Vincenzo Peruggia

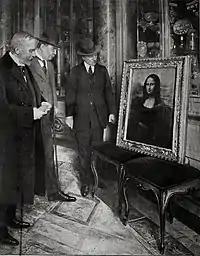
The "Mona Lisa" in the Uffizi Gallery in Florence, 1913. Museum director Giovanni Poggi (right) inspects the painting.

In 1911, Peruggia perpetrated what has been described as the greatest art theft of the 20th century. According to Peruggia's later interrogation in Florence, following his arrest on 12 December 1913, he stated to have entered the Louvre on Monday, 21 August 1911, at around 7 am, through the door where the other Louvre workers were entering, wearing one of the white smocks that museum employees customarily wore, making himself indistinguishable from the other workers. It was a quiet morning and the Louvre was nearly empty since 21 August was the weekly closure day during the summer holidays.